Nihang

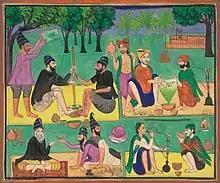
Gouache by an Amritsar artist depicting the preparation and consumption of Indian hemp (bhang), ca.1870

Some Nihang groups consume cannabis or "shaheedi degh", purportedly to help in meditation.